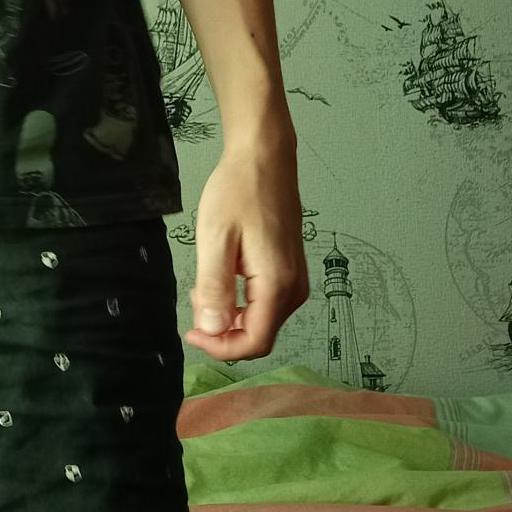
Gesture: no_gesture